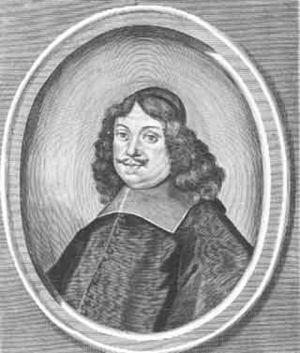
L’archidiocèse de Wrocław est un archidiocèse de rite romain de l’Église catholique. Il a pour cathédrale Wrocław en Pologne. Depuis sa création en évêché en l'an mil jusqu'à 1821, il dépendait de l'archidiocèse de Gniezno en Grande-Pologne. De 1821 à 1930 il dépendait directement du Siège apostolique. Entre 1821 et 1972, il était appelé officiellement diocèse de Breslau.
Le conclave papal de 1655 est convoqué à la mort du pape Innocent X, le 7 janvier 1655 afin de lui désigner un successeur. Il aboutit à l'élection du cardinal Fabio Chigi sous le nom d'Alexandre VII en tant que 237ᵉ pape de l'Église catholique romaine.
Friedrich von Hessen-Darmstadt est un cardinal allemand du XVIIᵉ siècle. Il est le fils cadet du premier mariage du landgrave protestant Louis V de Hesse-Darmstadt et Madeleine de Brandebourg. Friedrich est membre de l'ordre de Saint-Jean de Jérusalem.